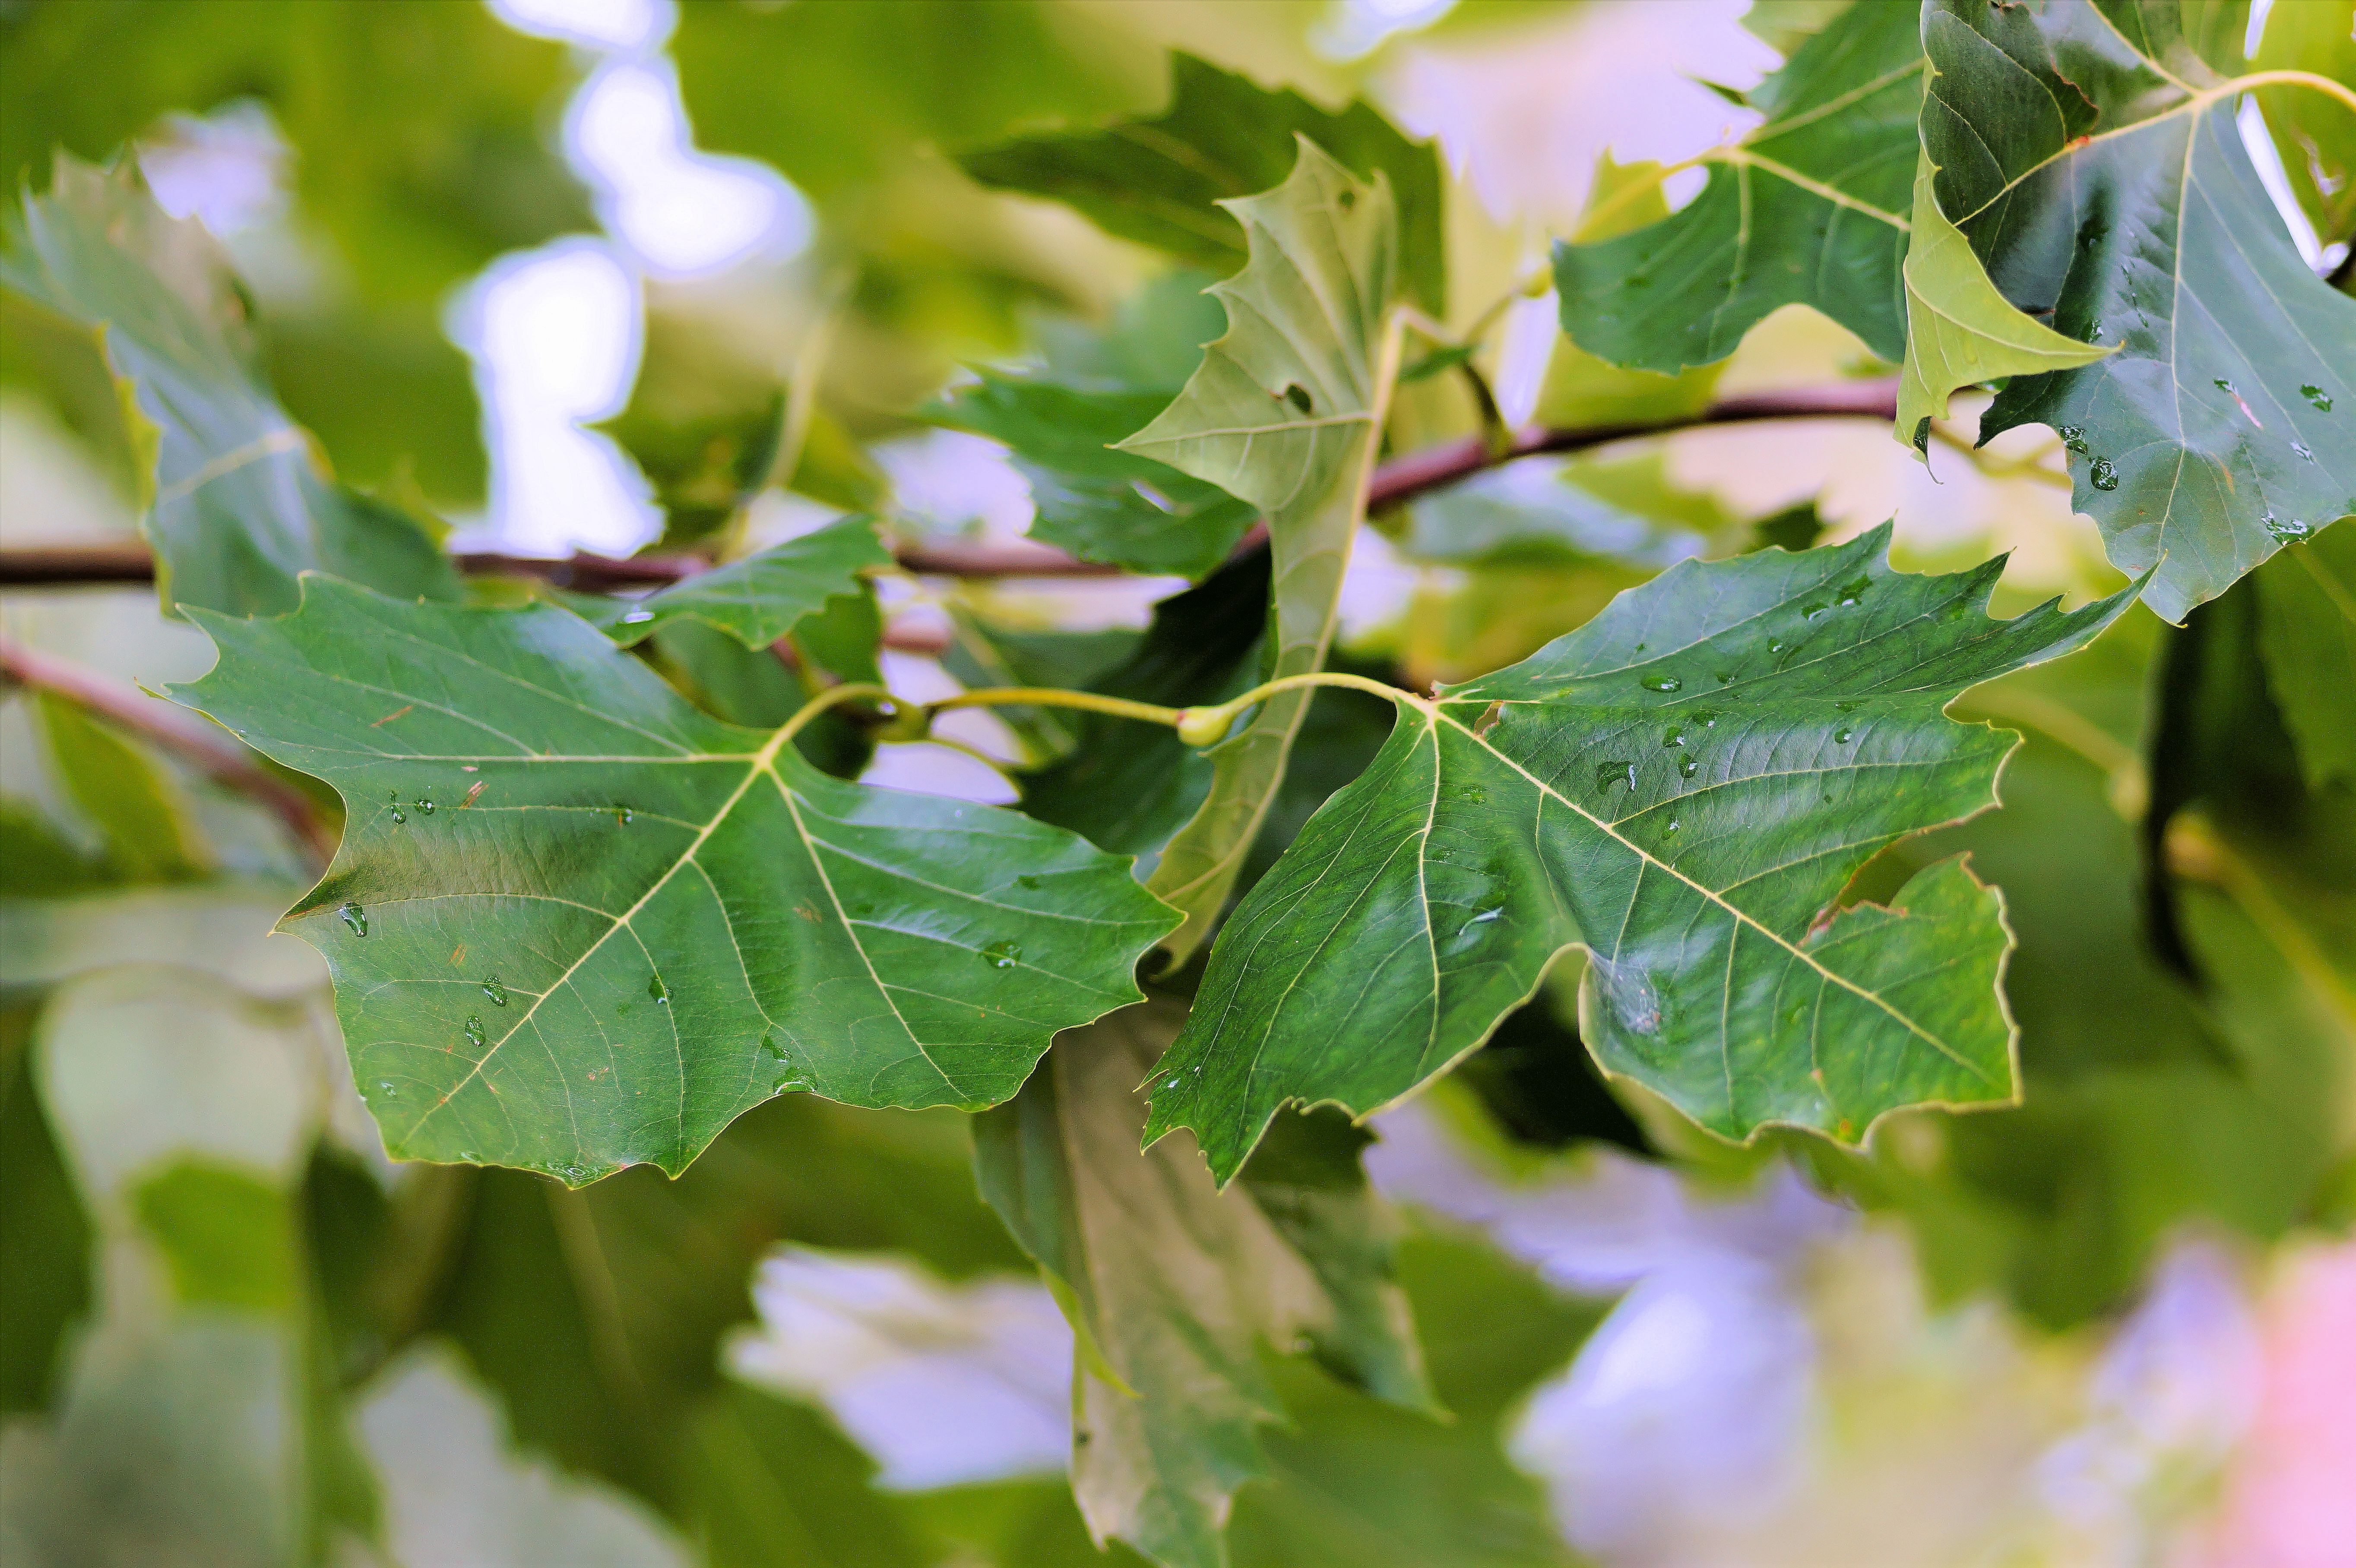
tree, nature, branch, plant, leaf, flower, green, canopy, produce, birch, autumn, botany, maple tree, leaves, shrub, branches, deciduous, oak, hope, all, chestnut tree, flowering plant, maidenhair tree, woody plant, land plant, plane tree family